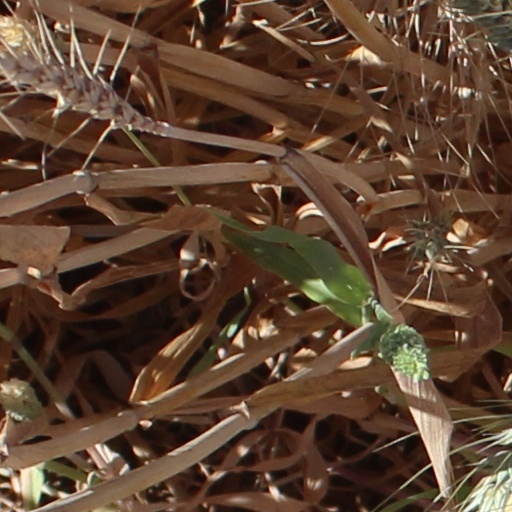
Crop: wheat